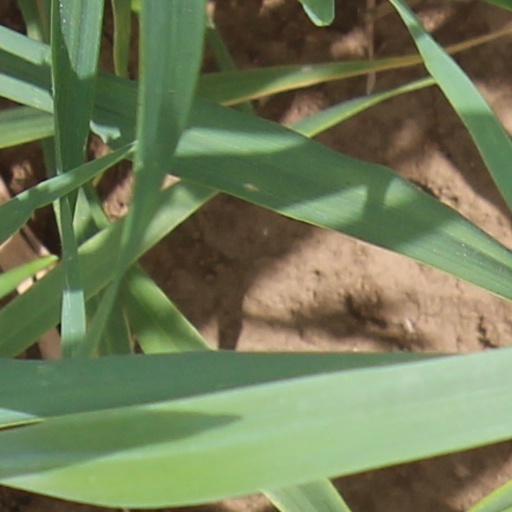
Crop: wheat